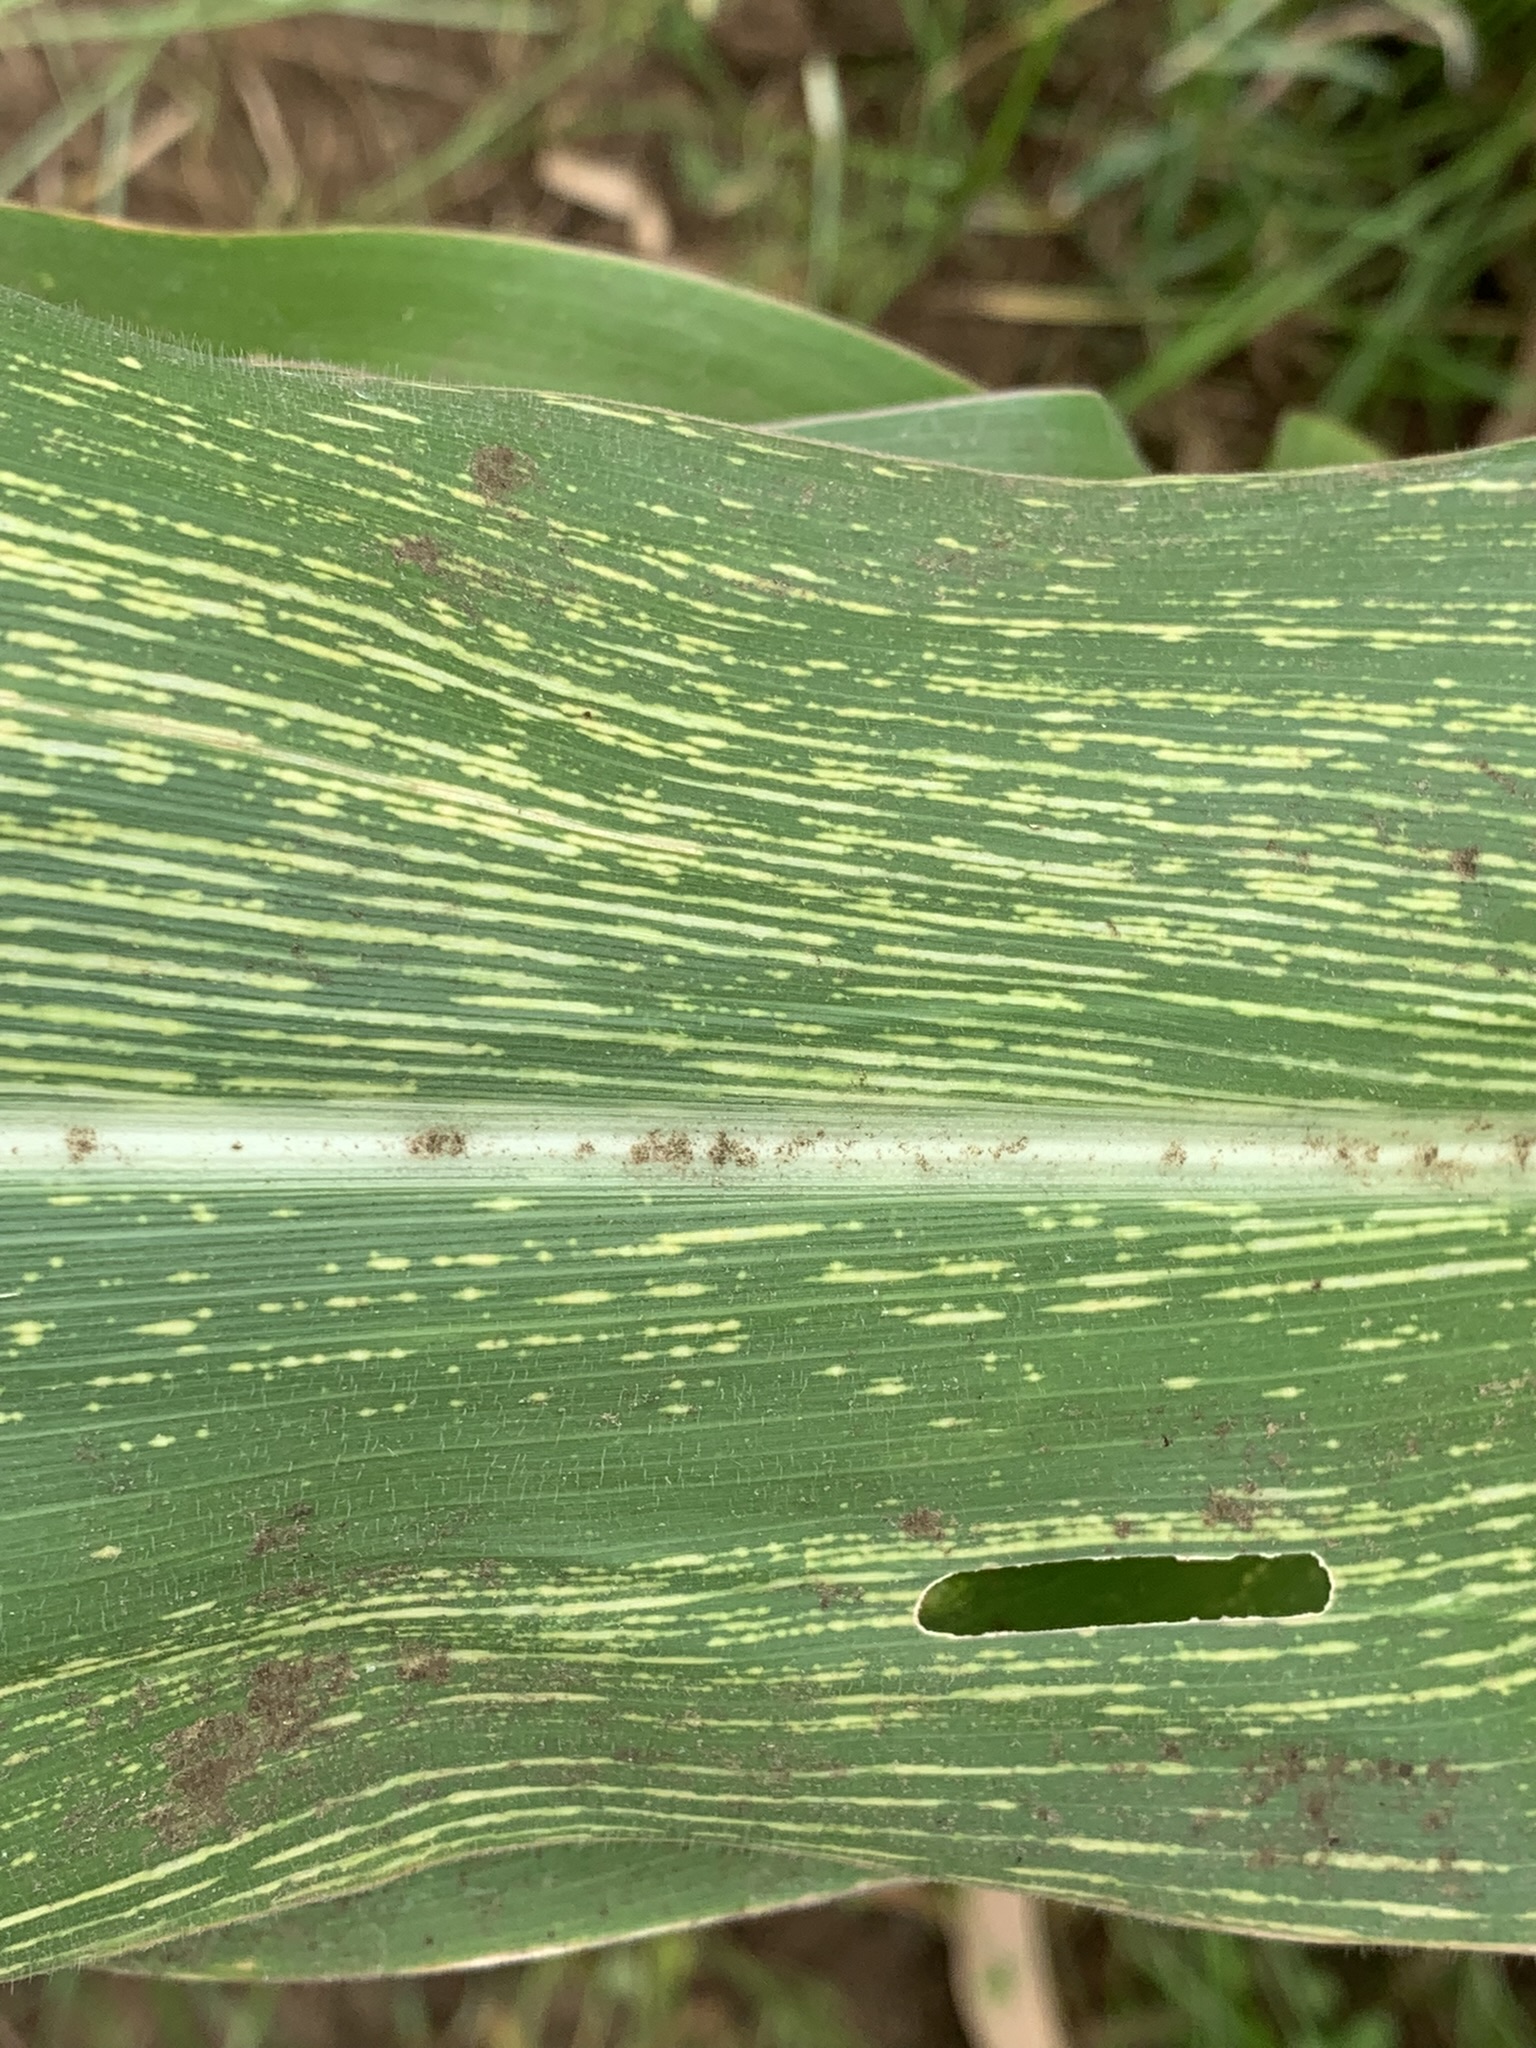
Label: MSV